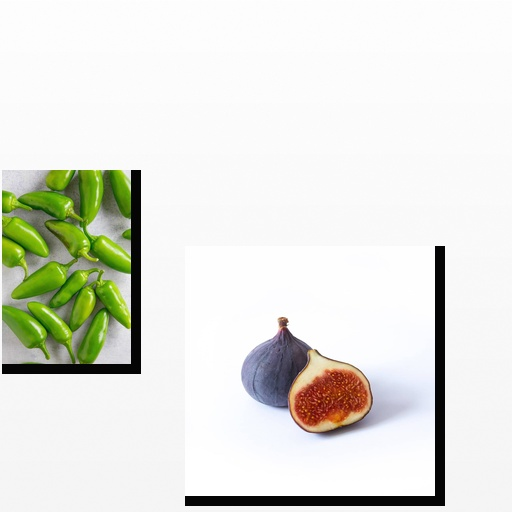
Food items: fig, jalapeno